Benjamin Renner

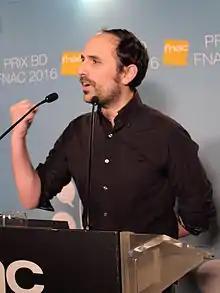
Renner at the Prix BD Fnac in 2016

Benjamin Renner (born 14 November 1983) is a French cartoonist, animator, and filmmaker.